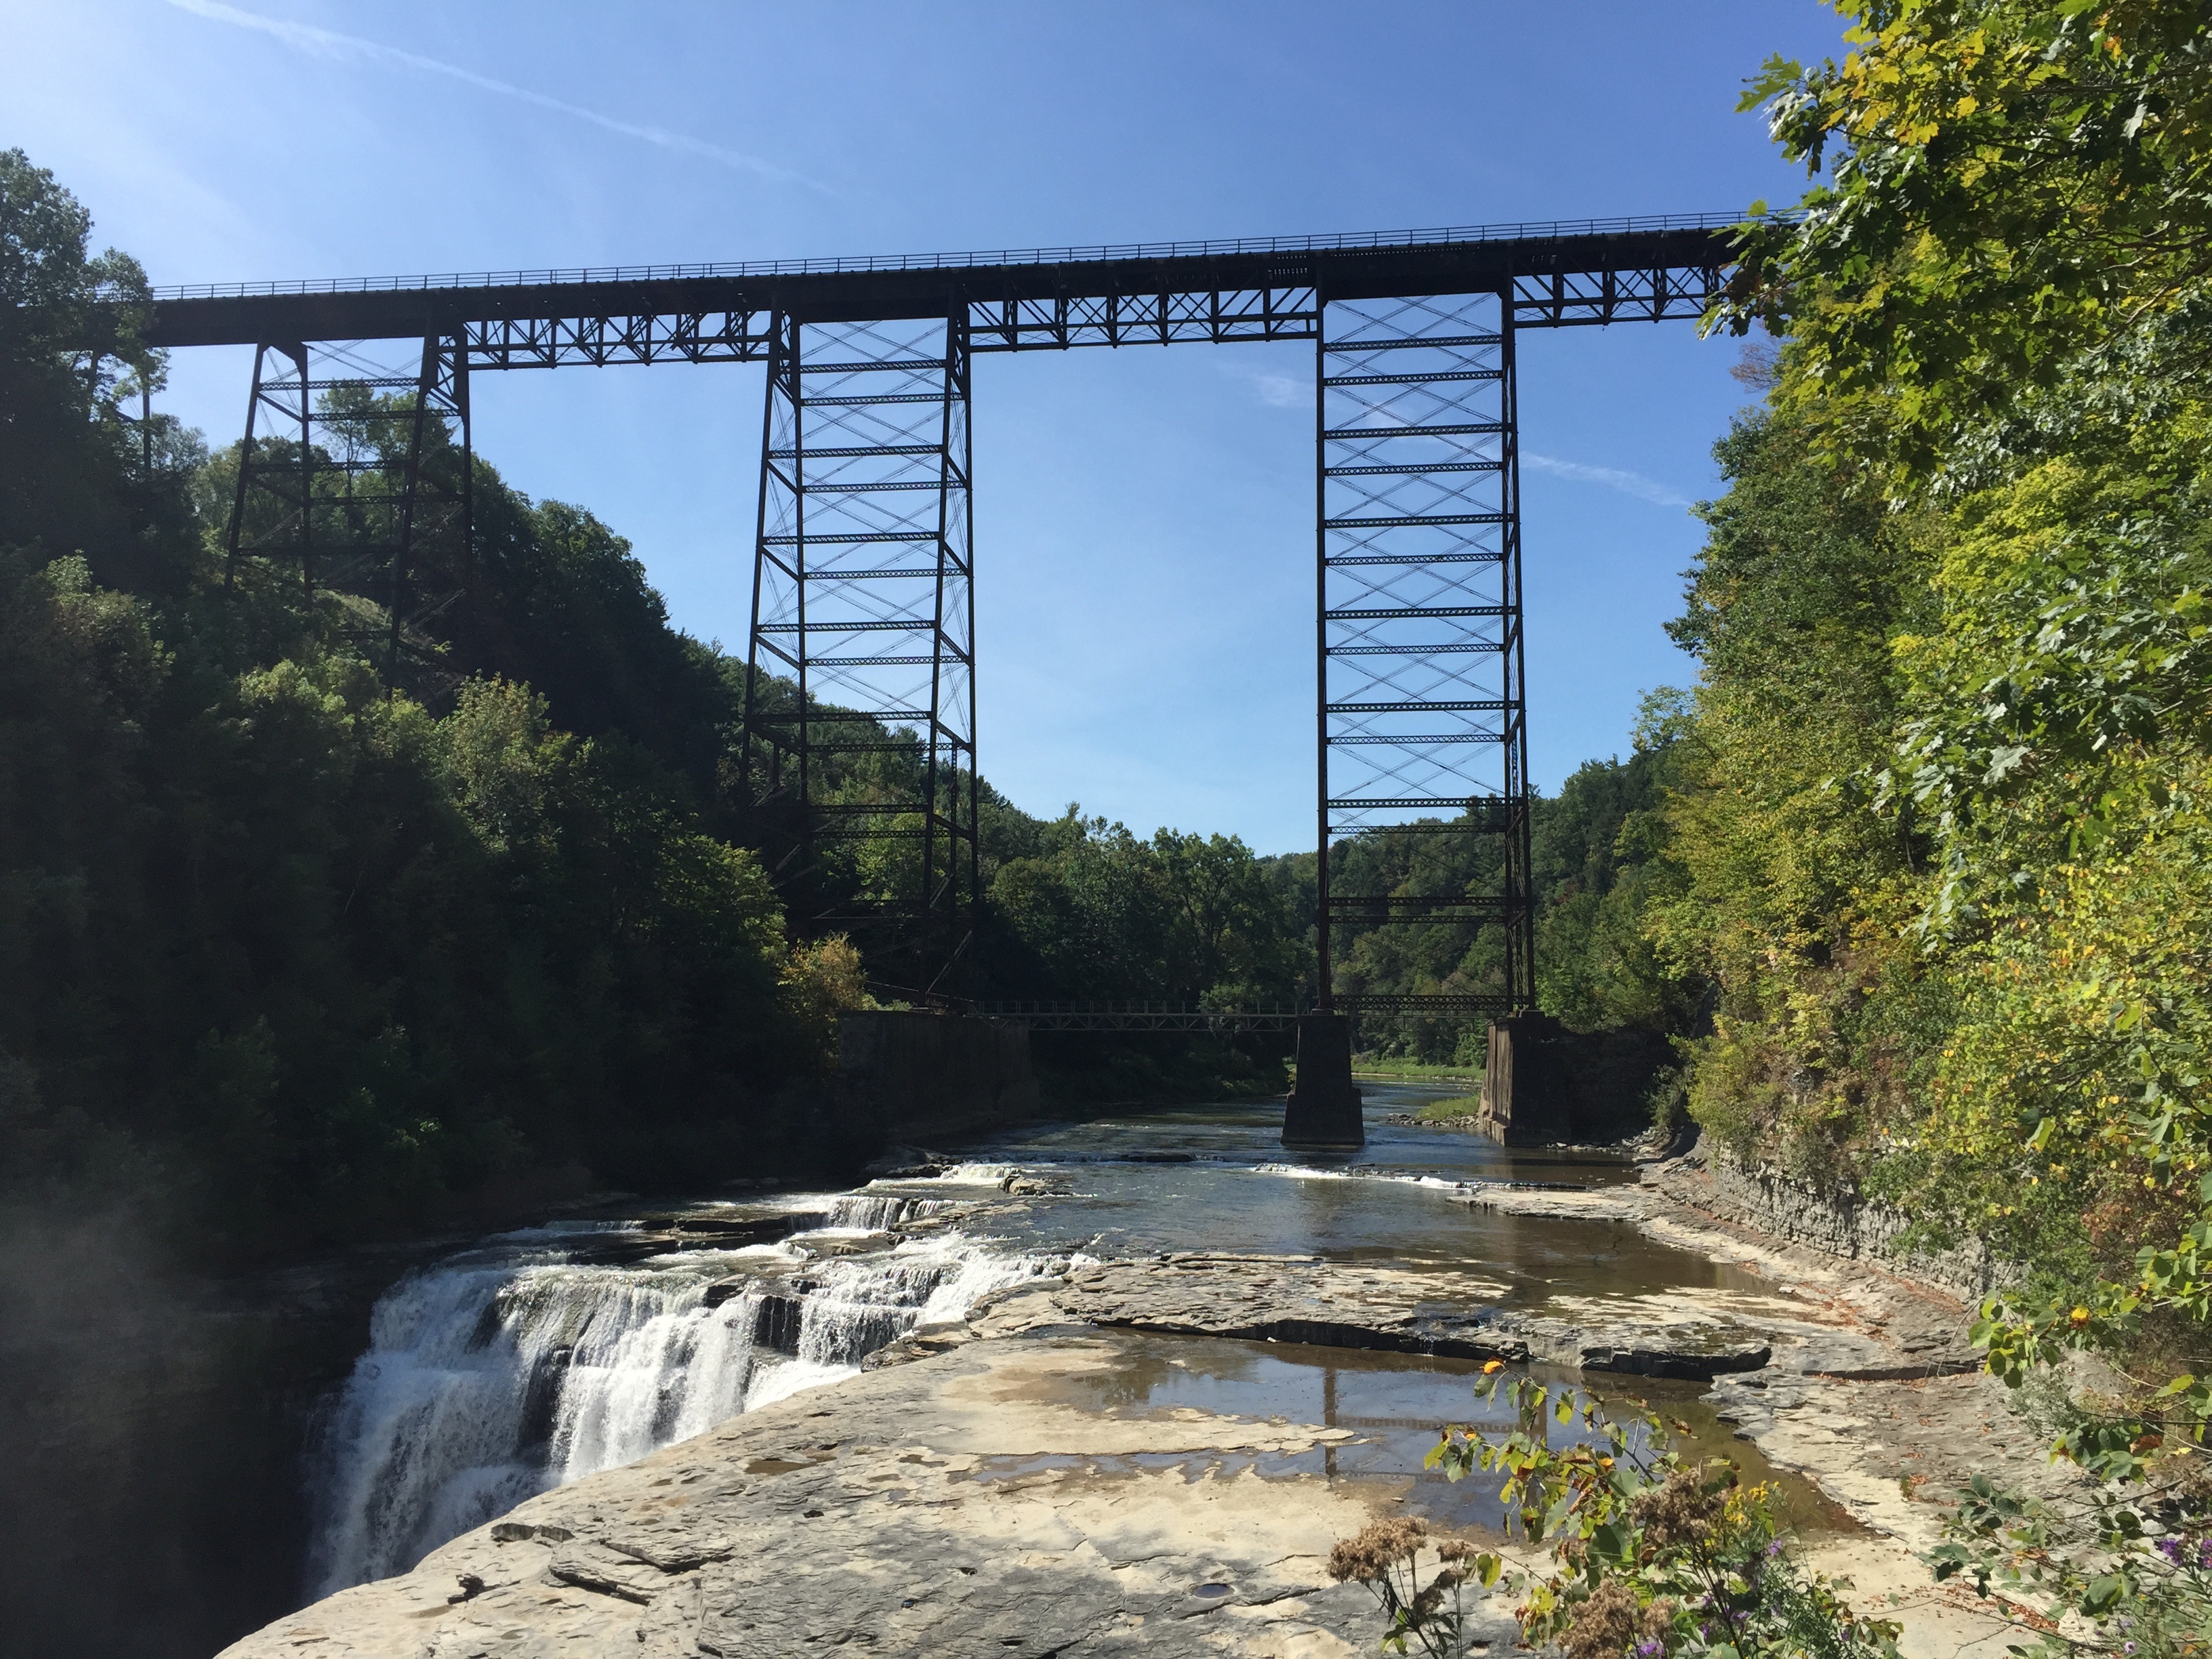
track, railway, railroad, bridge, rail, train, river, transportation, reservoir, locomotive, train tracks, railroad tracks, arch bridge, nonbuilding structure